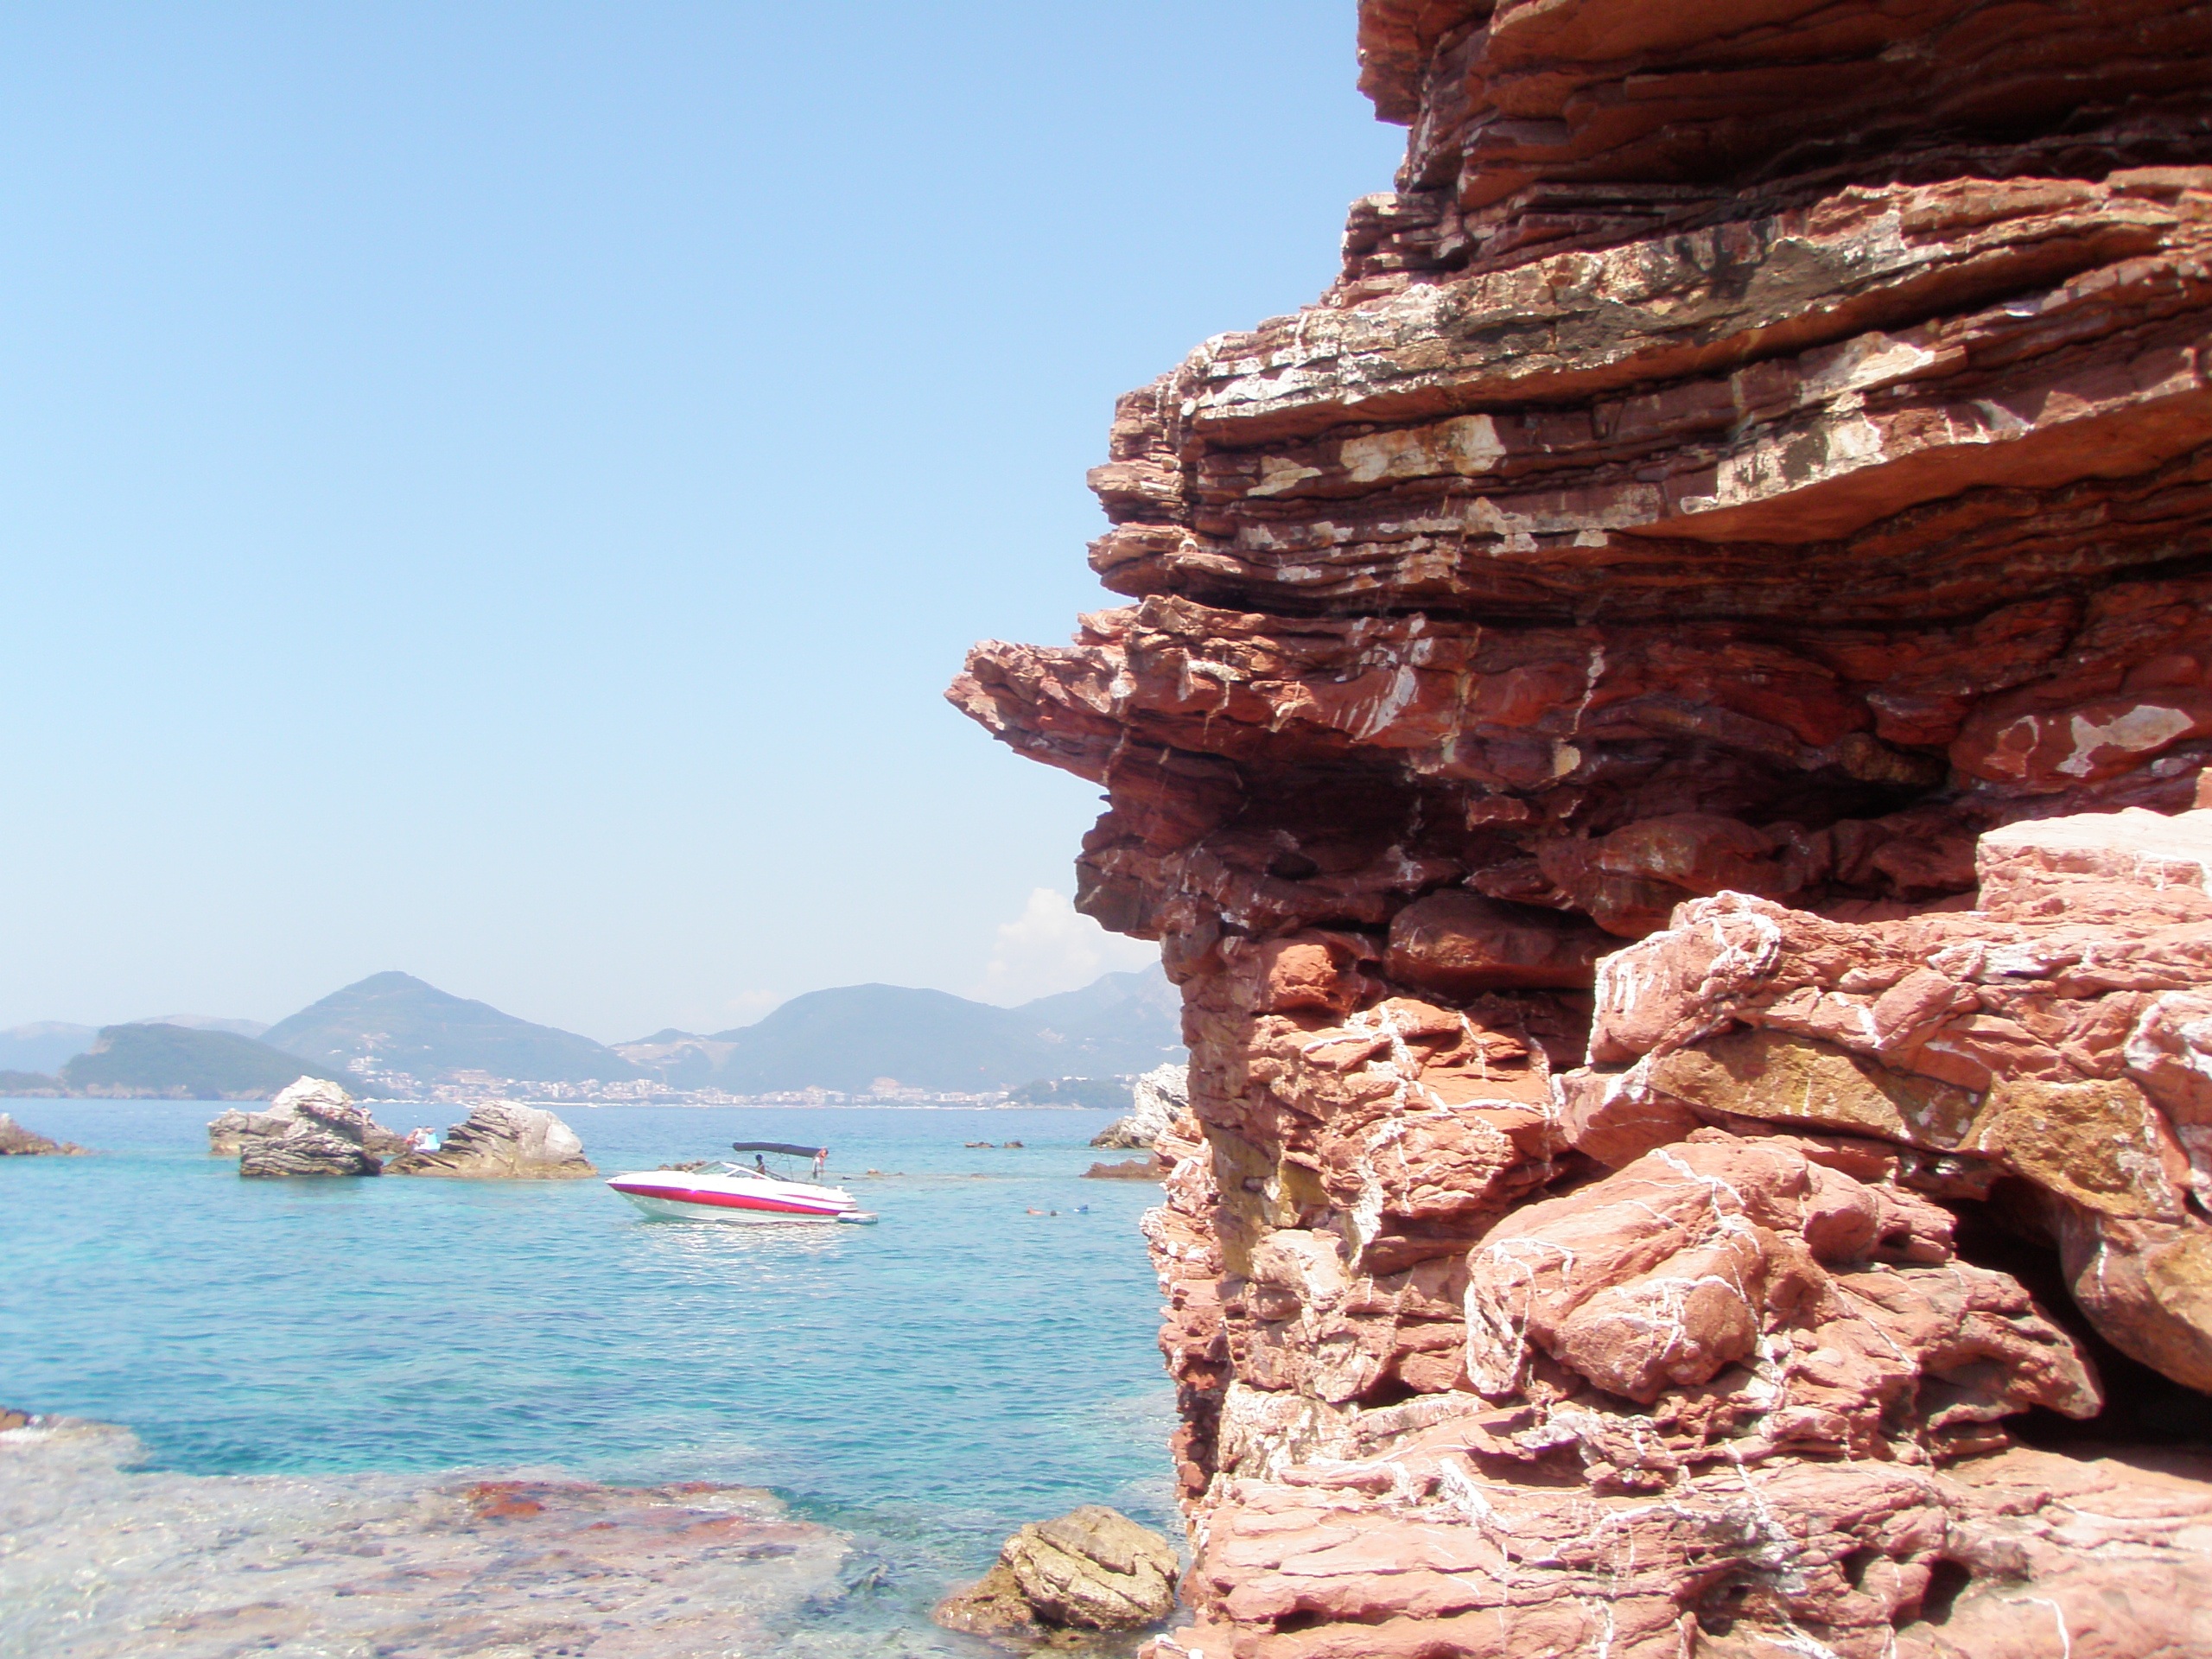
sea, coast, rock, boat, formation, cliff, terrain, material, rocks, geology, cape, wadi, monte negro